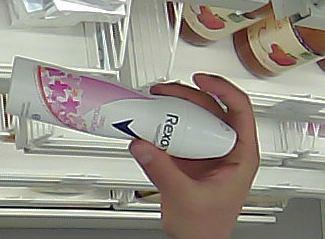
Product: rexona_spray